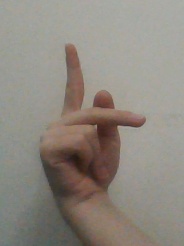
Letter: dha